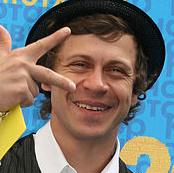
Age: 32